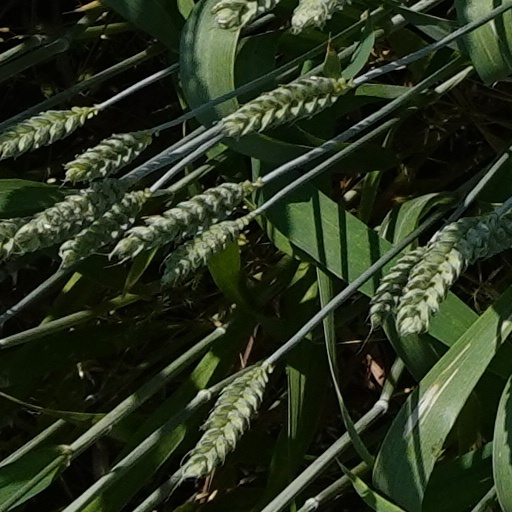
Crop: wheat